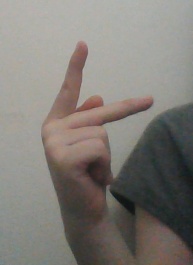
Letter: dha